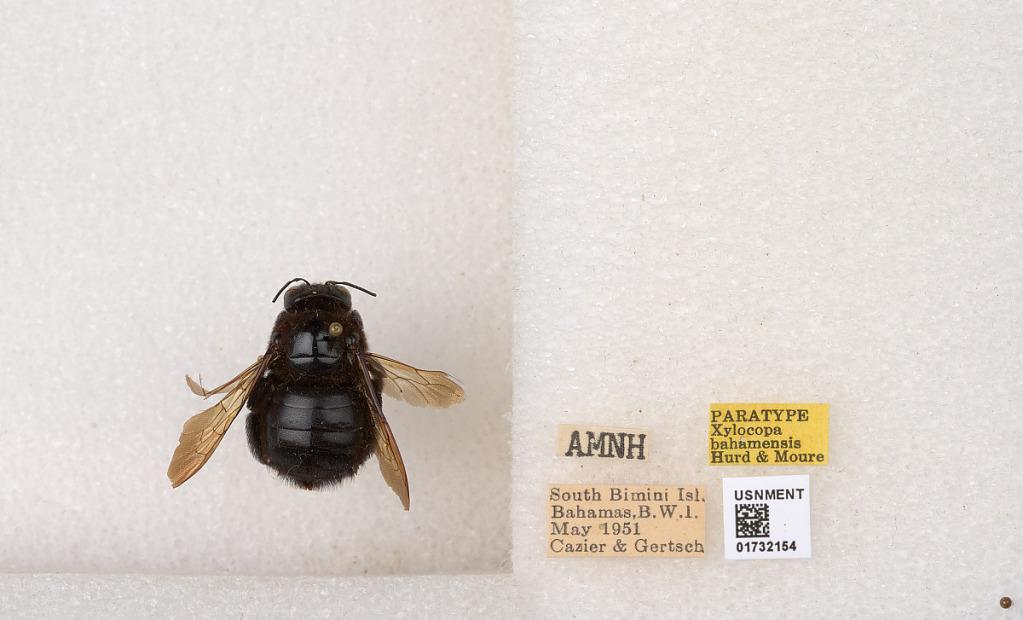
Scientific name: Xylocopa (Neoxylocopa) bahamensis Moure & Hurd
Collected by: Cazier & Gertsch
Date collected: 1951-5-1
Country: Bahamas
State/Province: Bimini
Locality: South Bimini Island
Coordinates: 25.7032, -79.2751